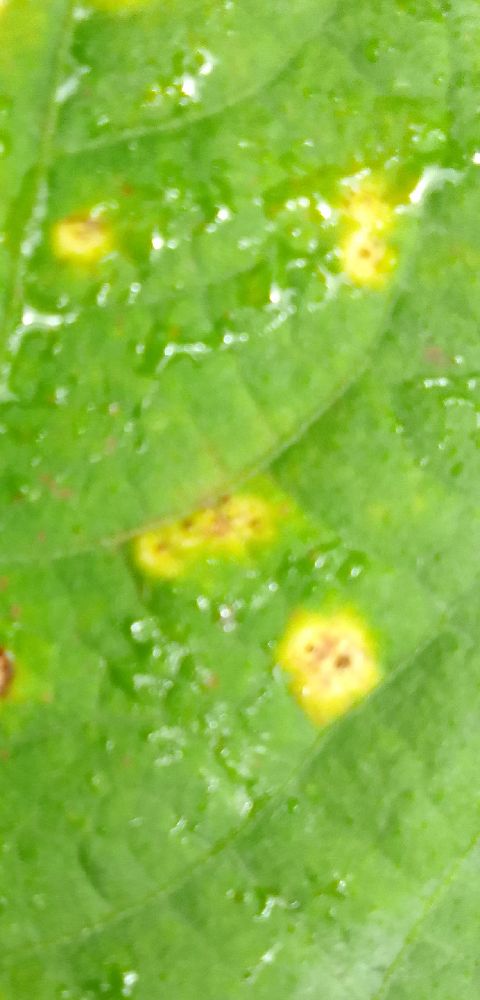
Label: rust